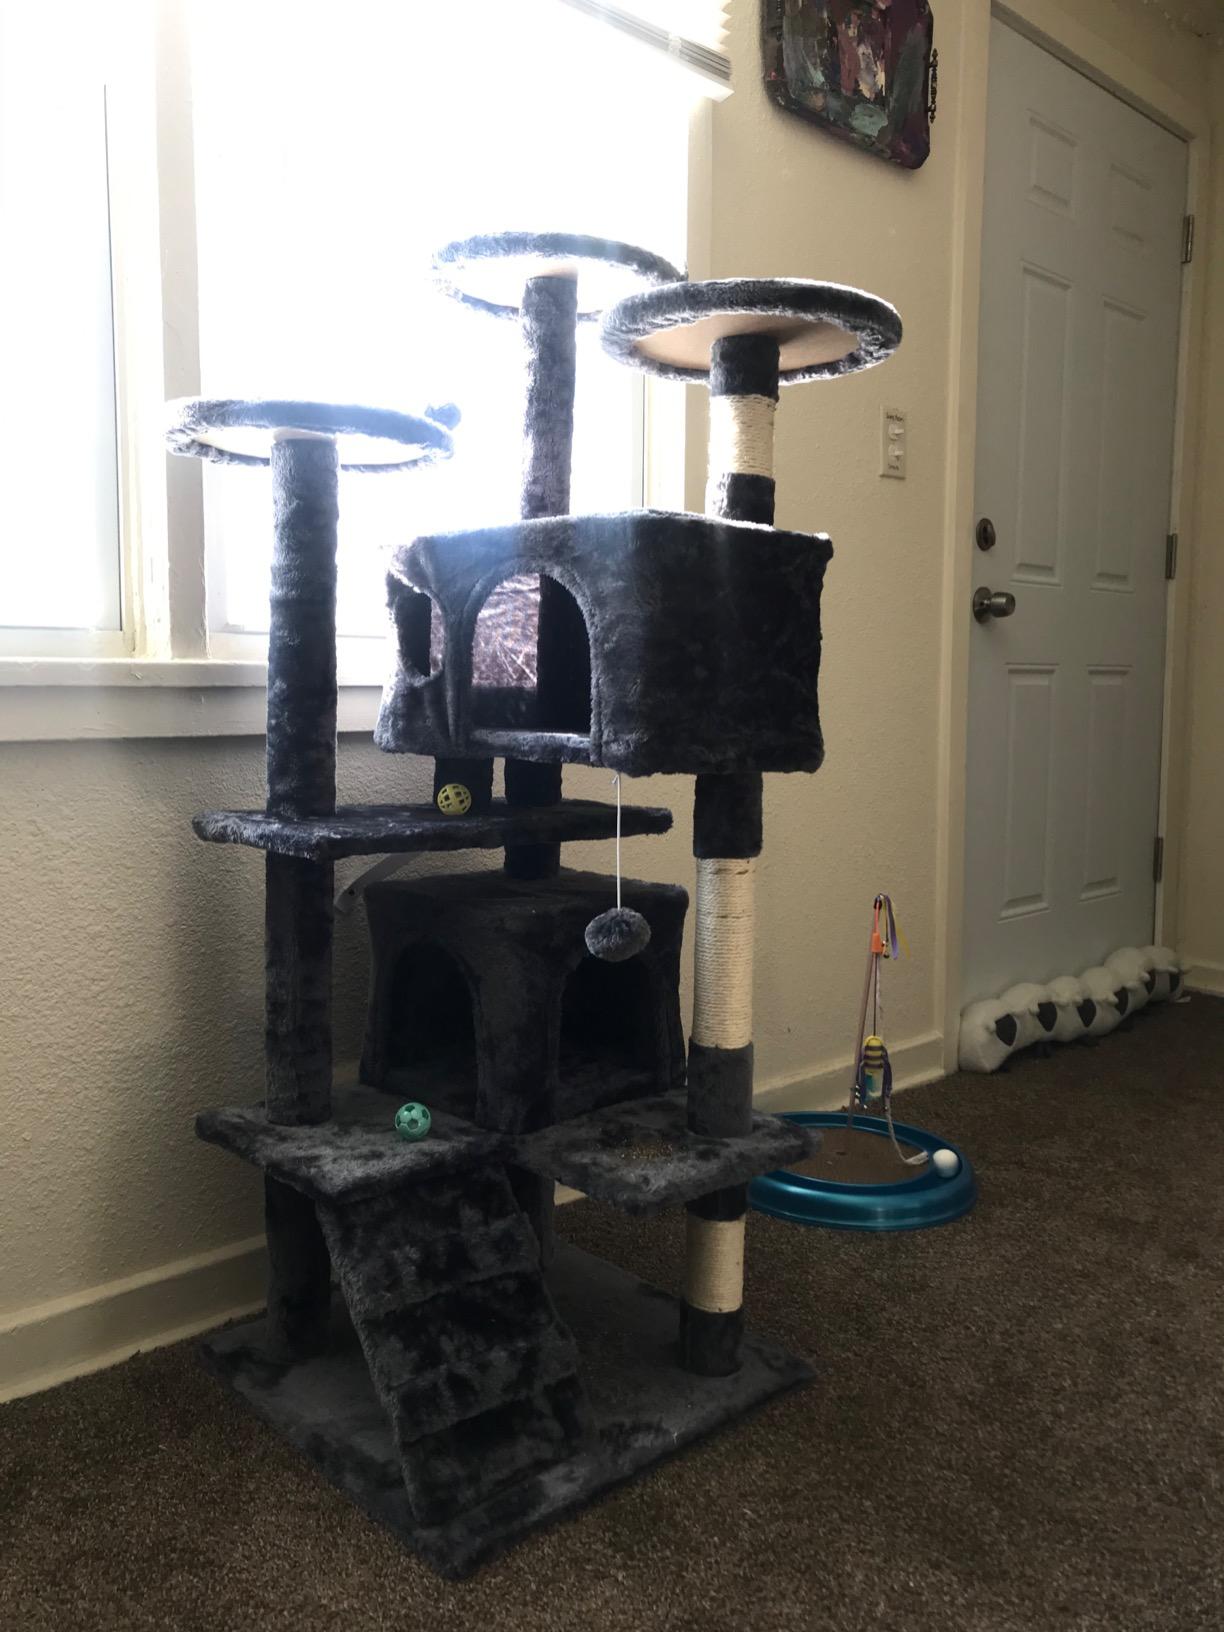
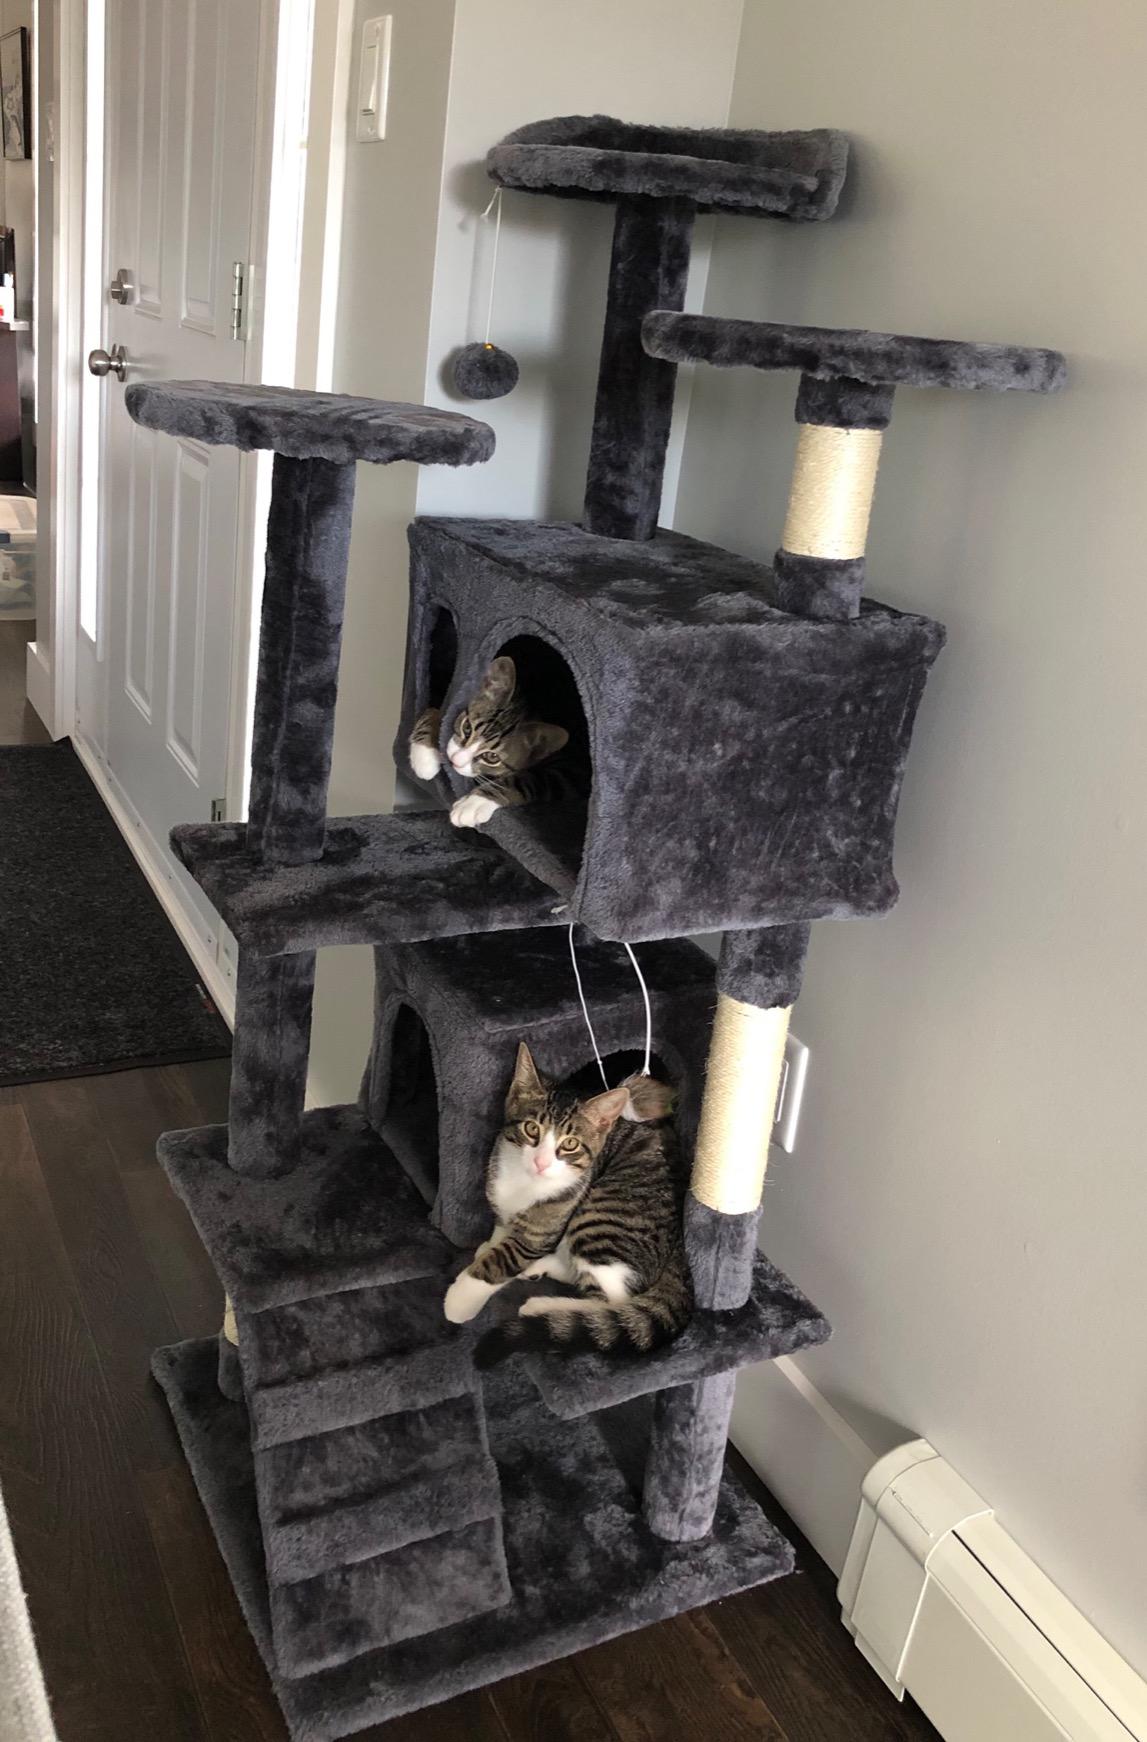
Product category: items_cat tree
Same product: yes